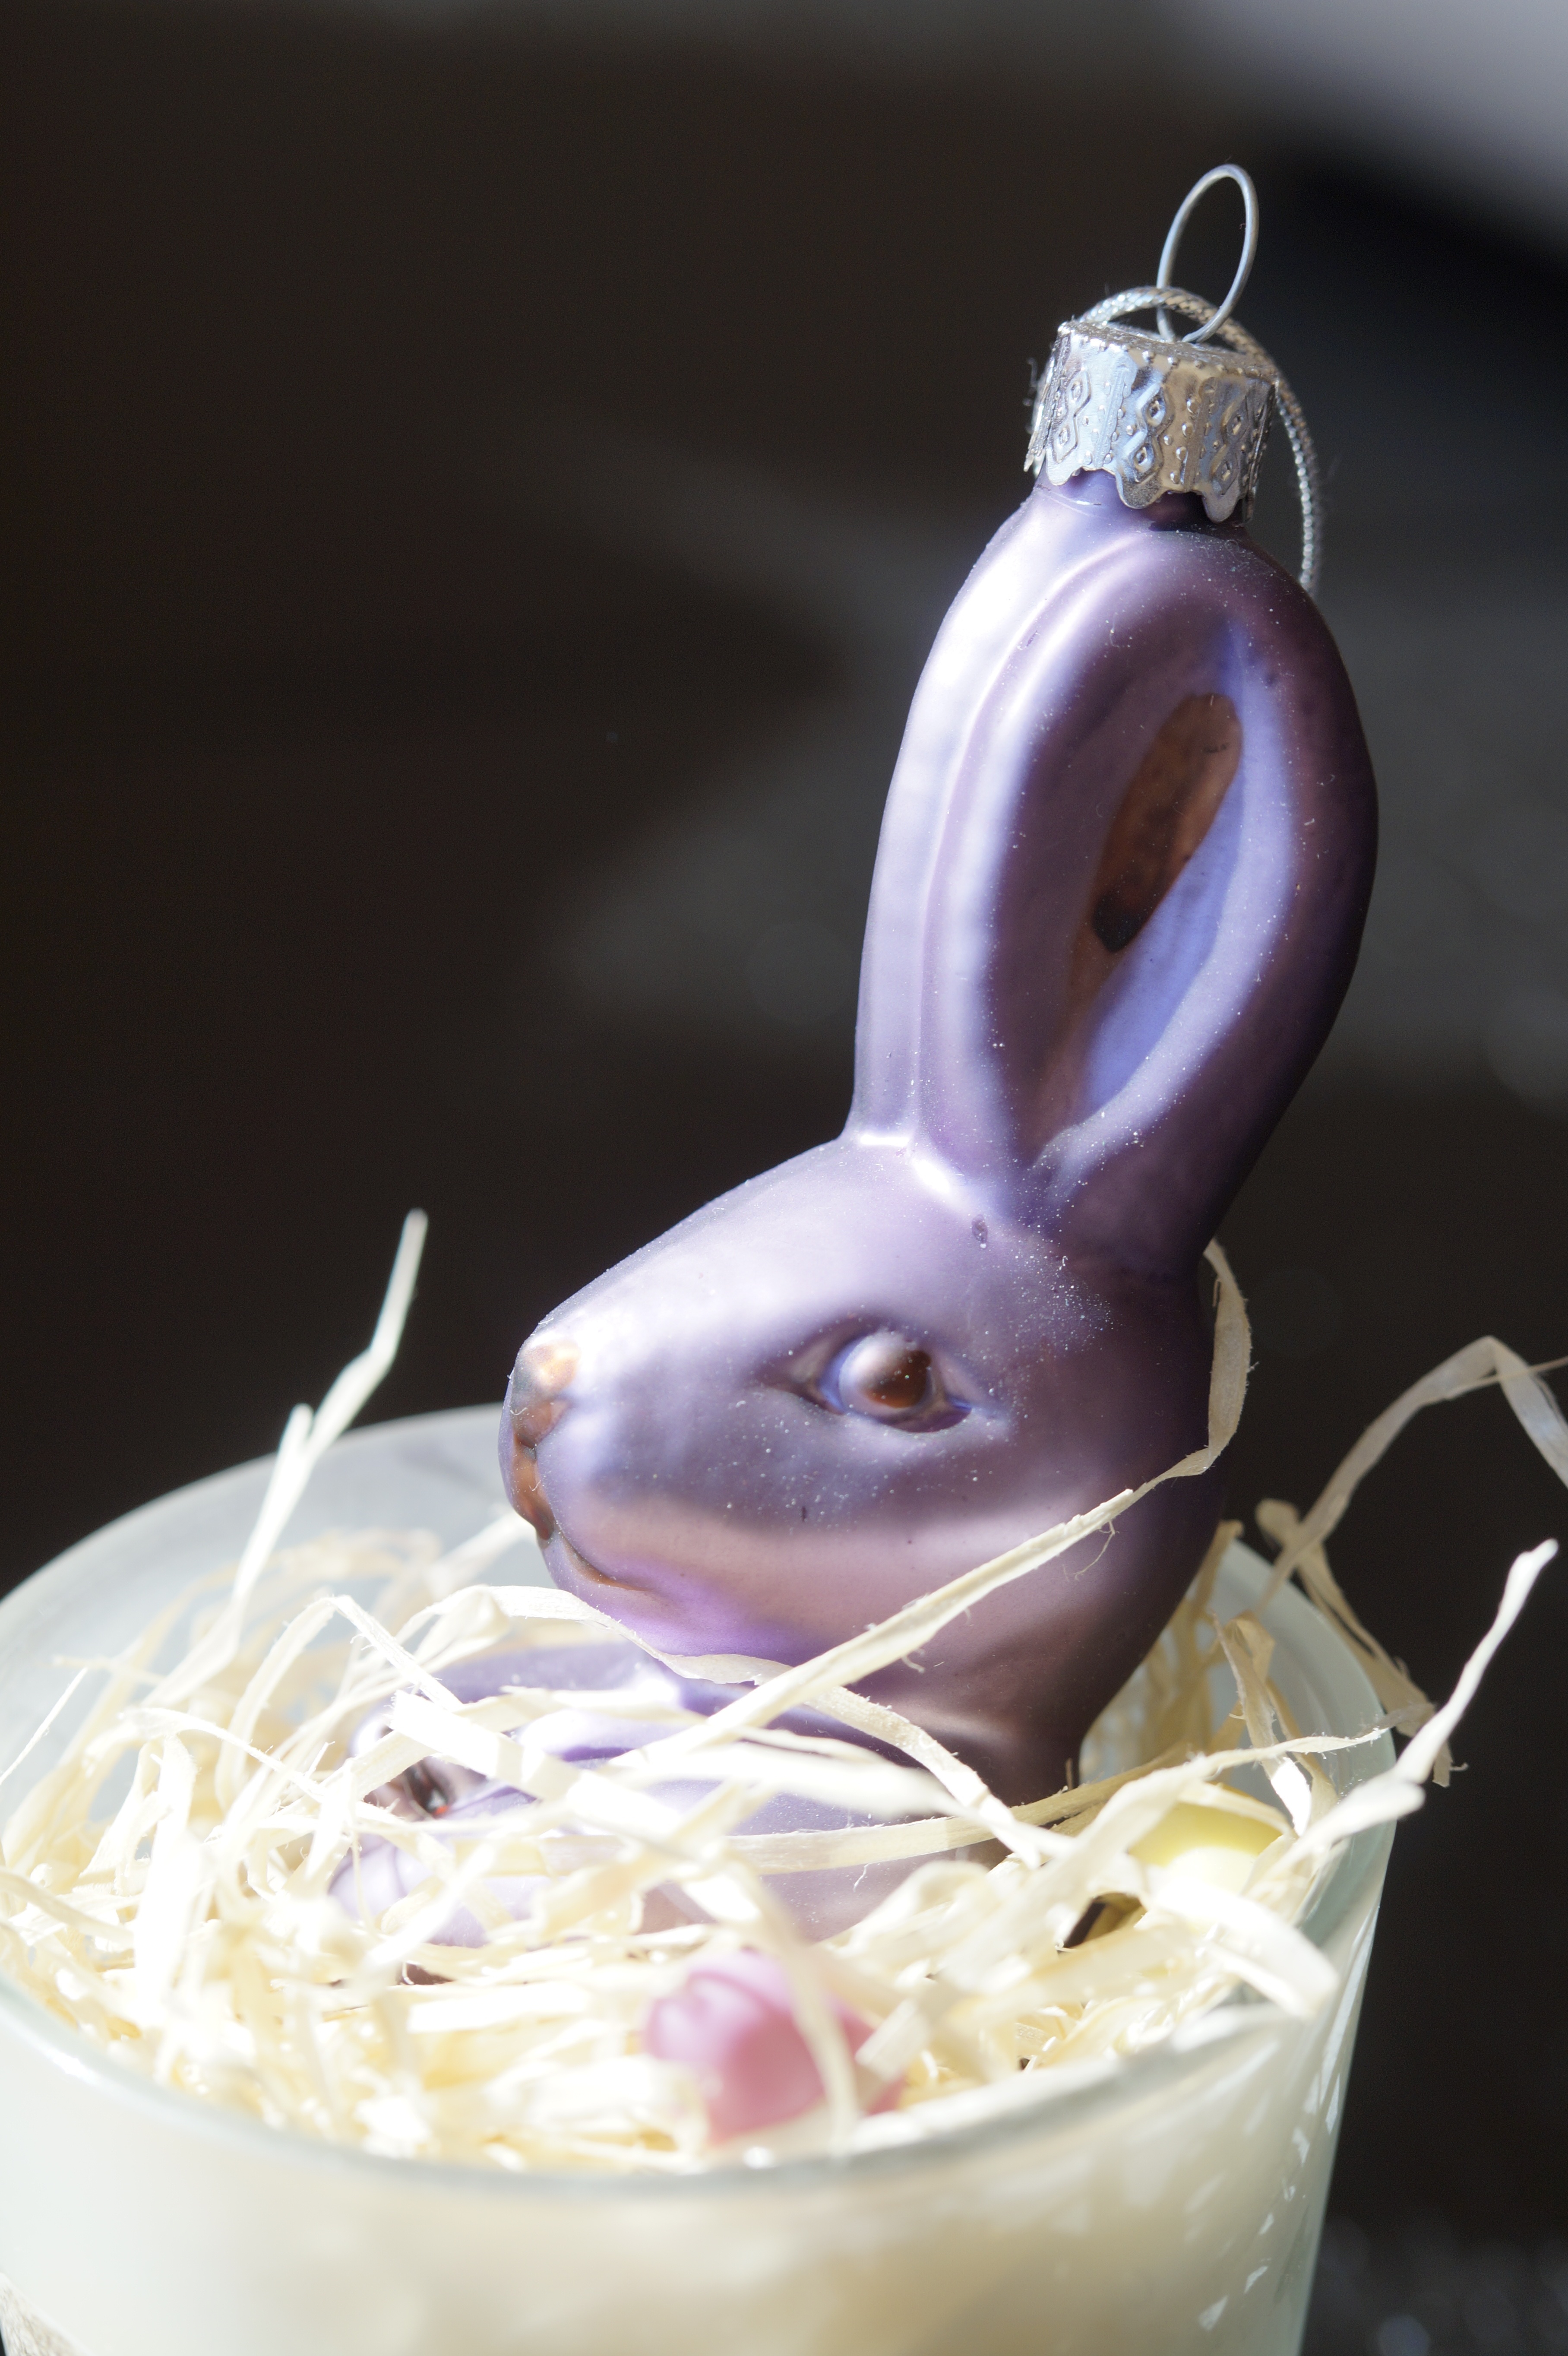
purple, food, spring, pink, dessert, modern, hare, figure, straw, easter, sweetness, easter bunny, easter decoration, trailers, flavor, happy easter, easter greeting